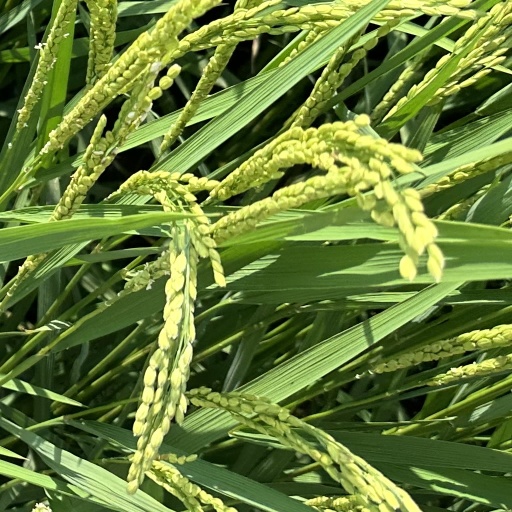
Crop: rice